Alabama State Route 33

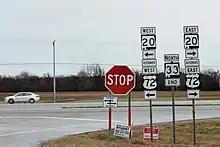
Northern terminus in Courtland

In Double Springs, SR 33 junctions with SR 195 and US 278. SR 195 continues south to Jasper on SR 33's right-of-way. SR 195 continues northwest to Haleyville at a point just west of this junction along US 278.